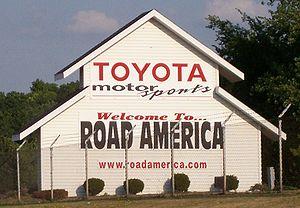
Le Road America est un circuit de sports mécaniques situé près de Elkhart Lake, dans le Wisconsin aux États-Unis.